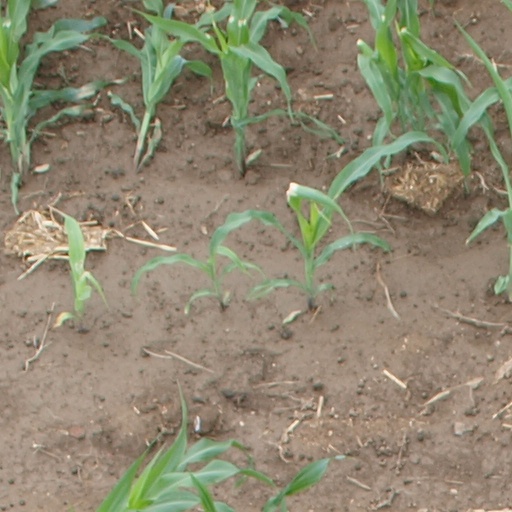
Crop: maize; corn